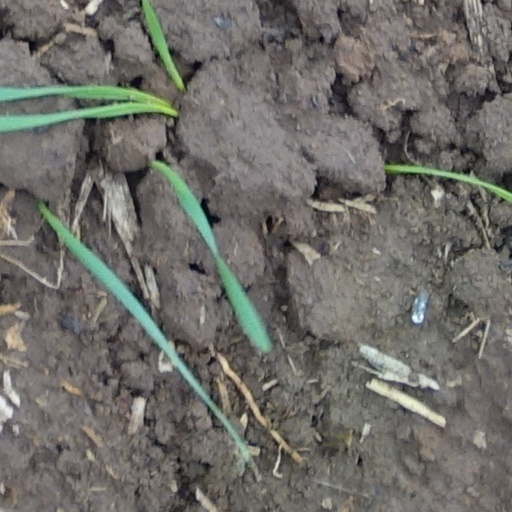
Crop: wheat